Battle of Grunwald

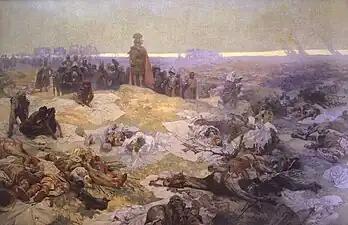
After the Battle of Grunwald: The Solidarity of the Northern Slavs (1924), by Alfons Mucha, "The Slav Epic"

While the Lithuanians were retreating, heavy fighting broke out between Polish and Teutonic forces. Commanded by Grand Komtur , the Teutonic forces concentrated on the Polish right flank. Six of von Walenrode's banners did not pursue the retreating Lithuanians, instead joining the attack on the right flank. A particularly valuable target was the royal banner of Kraków. It seemed that the order were gaining the upper hand, and at one point the royal standard-bearer, Marcin of Wrocimowice, lost the Kraków banner. However, it was soon recaptured and fighting continued. Władysław II Jagiełło deployed his reserves—the second line of his army. Grand Master Ulrich von Jungingen then personally led 16 banners, almost a third of the original Teutonic strength, to the right Polish flank, and Władysław II Jagiełło deployed his last reserves, the third line of his army. The melee reached the Polish command and one knight, identified as Lupold or Diepold of Kökeritz, charged directly against King Władysław II Jagiełło. Władysław's secretary, Zbigniew Oleśnicki, saved the king's life, gaining royal favor and becoming one of the most influential people in Poland.